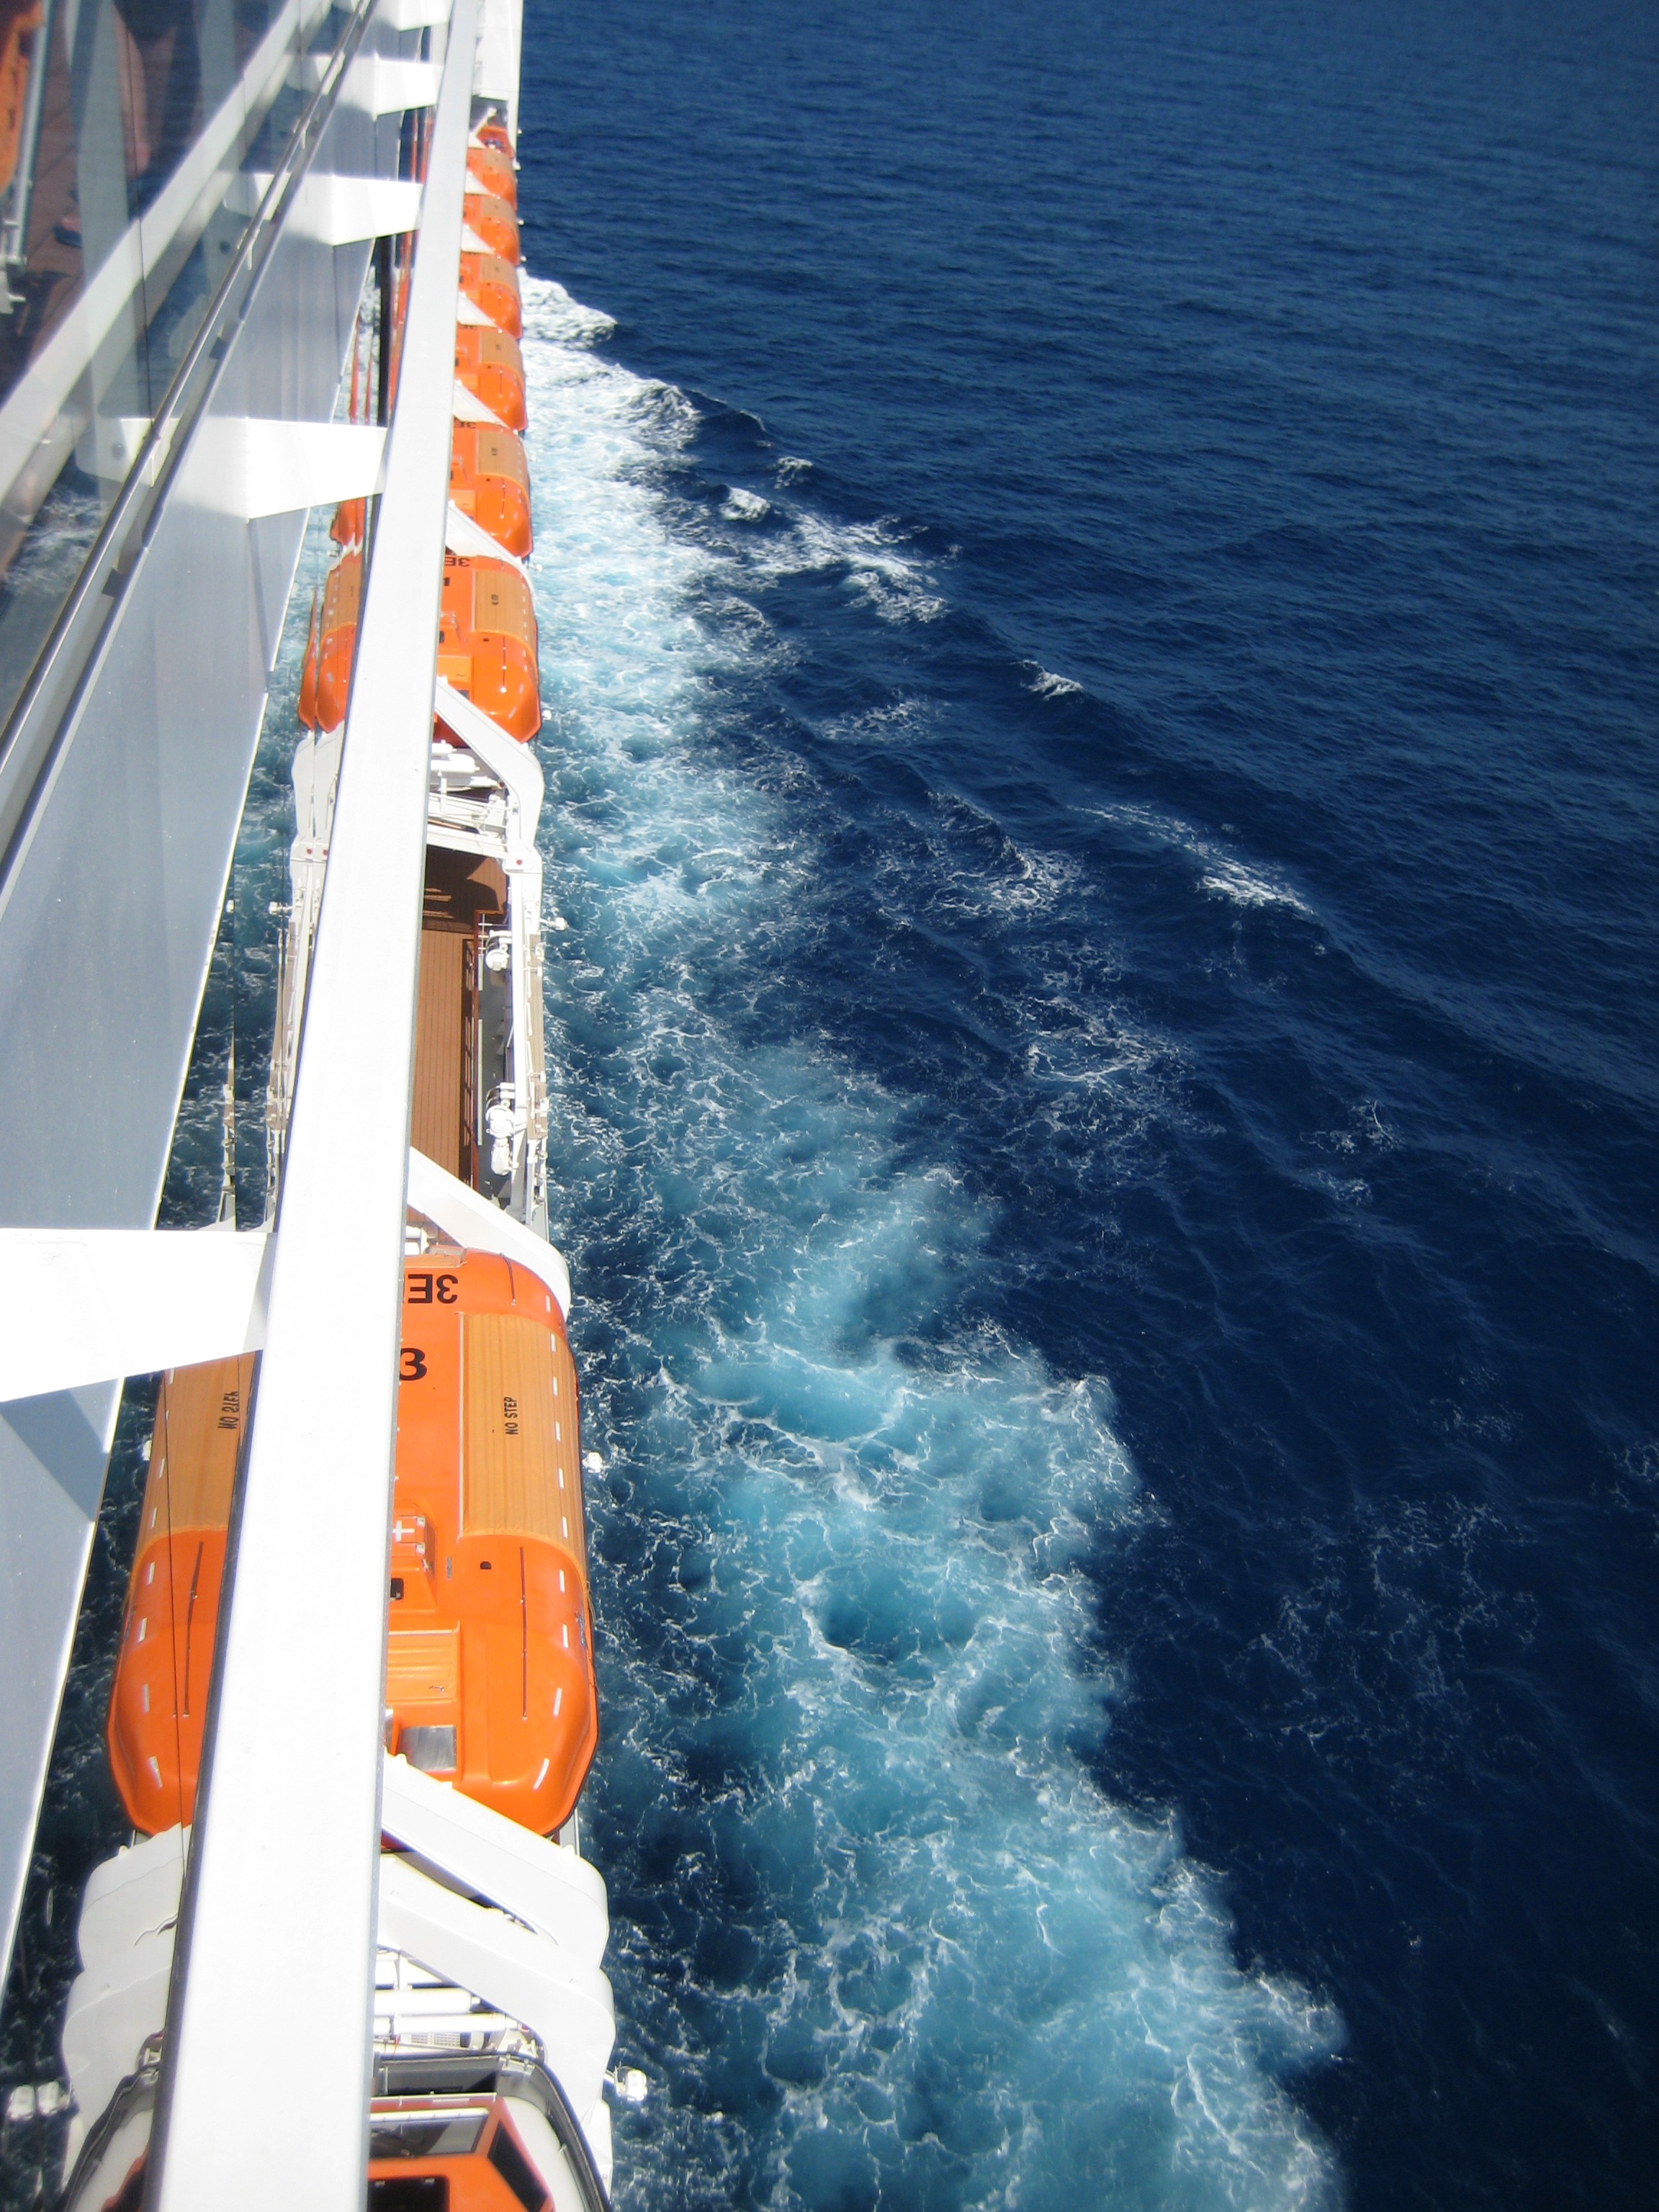
sea, coast, ocean, boat, wave, ship, vehicle, mast, sailing, yacht, blue, sail, channel, roller, watercraft, mediterranean sea, passenger ship, freight transport